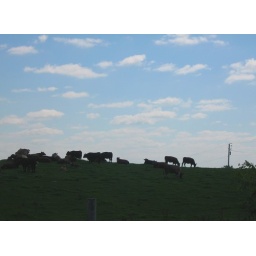
For every beast of the forest is mine, and the cattle upon a thousand hills. Psalm 50:10